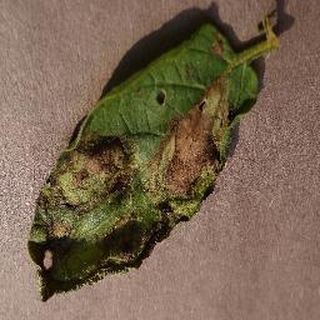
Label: potato_late_blight